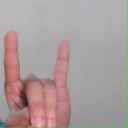
अक्षर: श